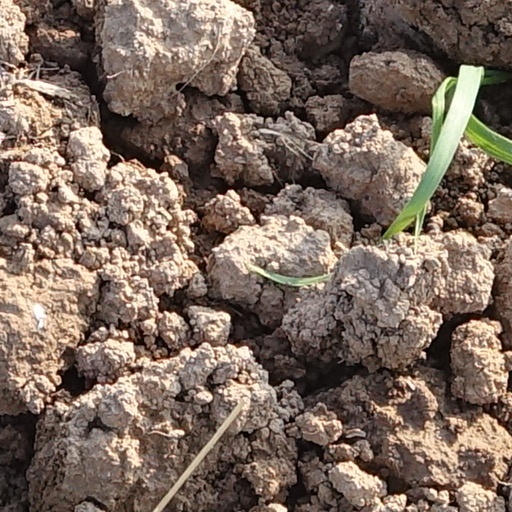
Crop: wheat